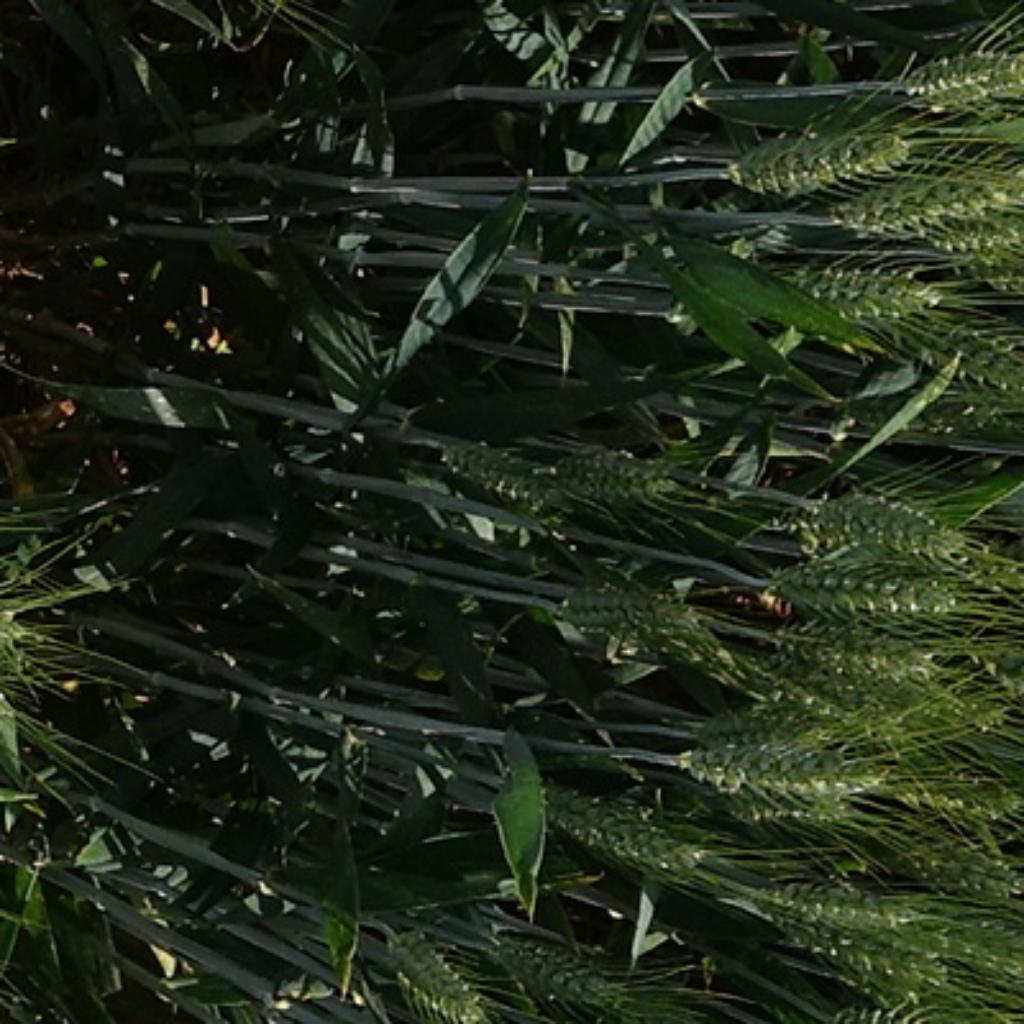
Country: France
Location: VLB
Wheat development stage: Filling